SantaCon

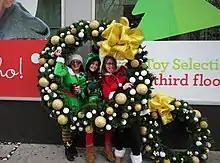
2016

An op-ed in "The New York Times" on the eve of the 2013 SantaCon criticized it for "sexism, drunkenness, xenophobia, homophobia and enough incidents of public vomiting and urination to fill an infinite dunk tank," and said it "contributes absolutely zero value – cultural, artistic, aesthetic, diversionary, culinary or political – to its host neighborhood. Quite simply, SantaCon is a parasite."